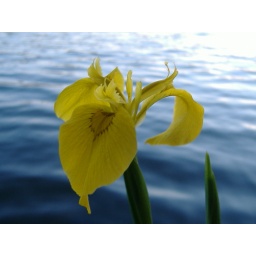
a flower by the lake